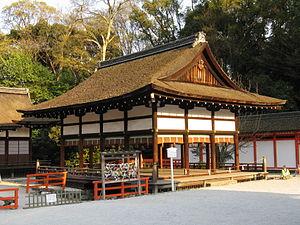
Irimoya ou de style xieshan désigne en architecture japonaise un toit à quatre versants aux pentes réunies sur deux côtés opposés avec un pignon. Lorsque cependant l'angle des pentes est plus grand sur le pignon, le toit est appelé shikoro-buki ou shikoro-yane.
L’architecture shinto est celle des sanctuaires shinto japonais.